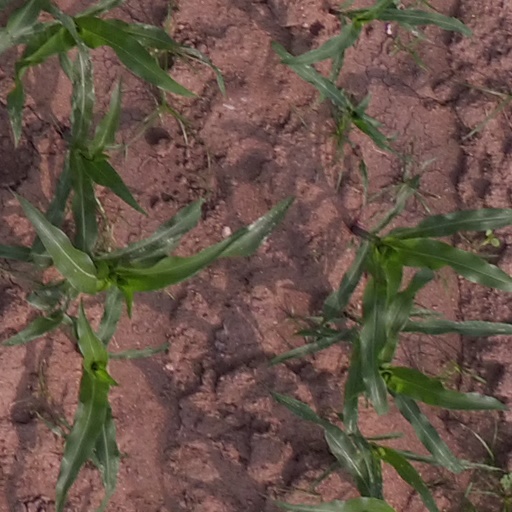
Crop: maize; corn